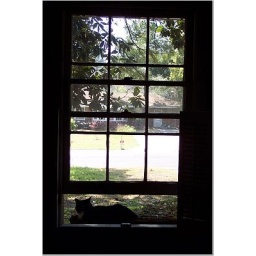
anna likes to sleep in the window box